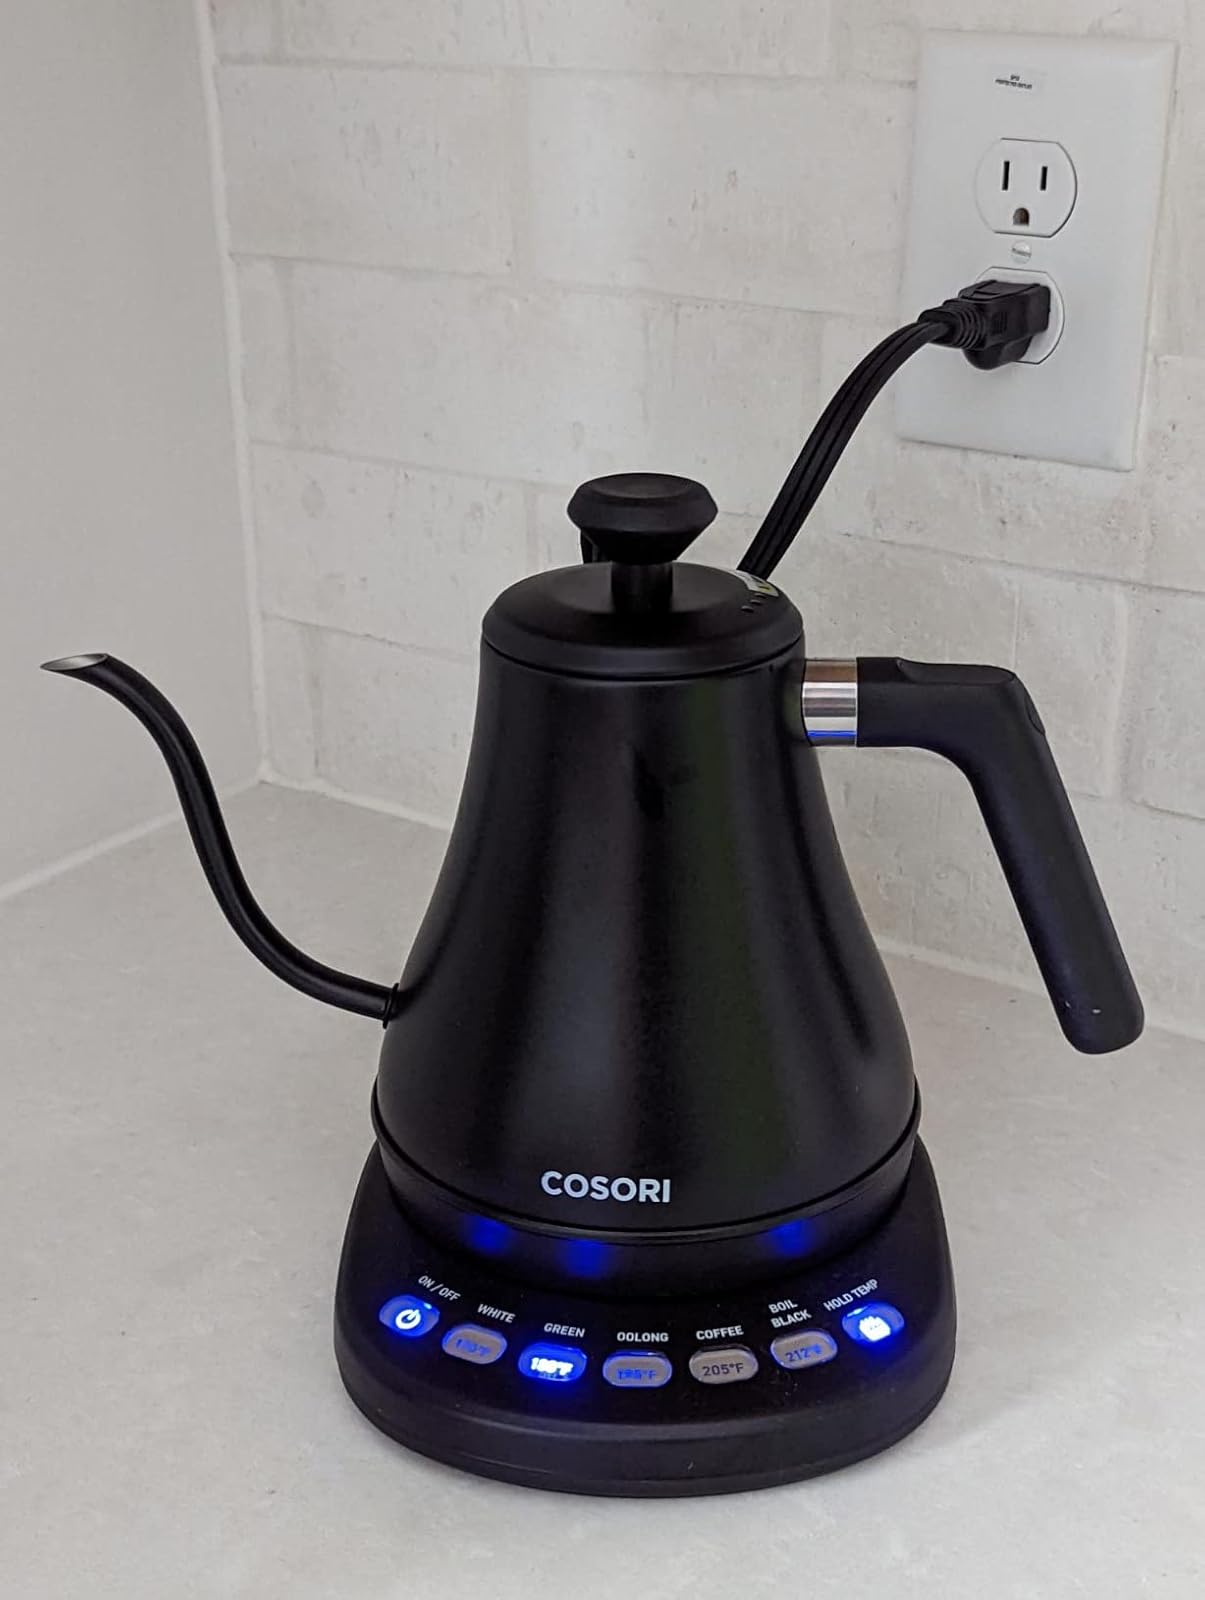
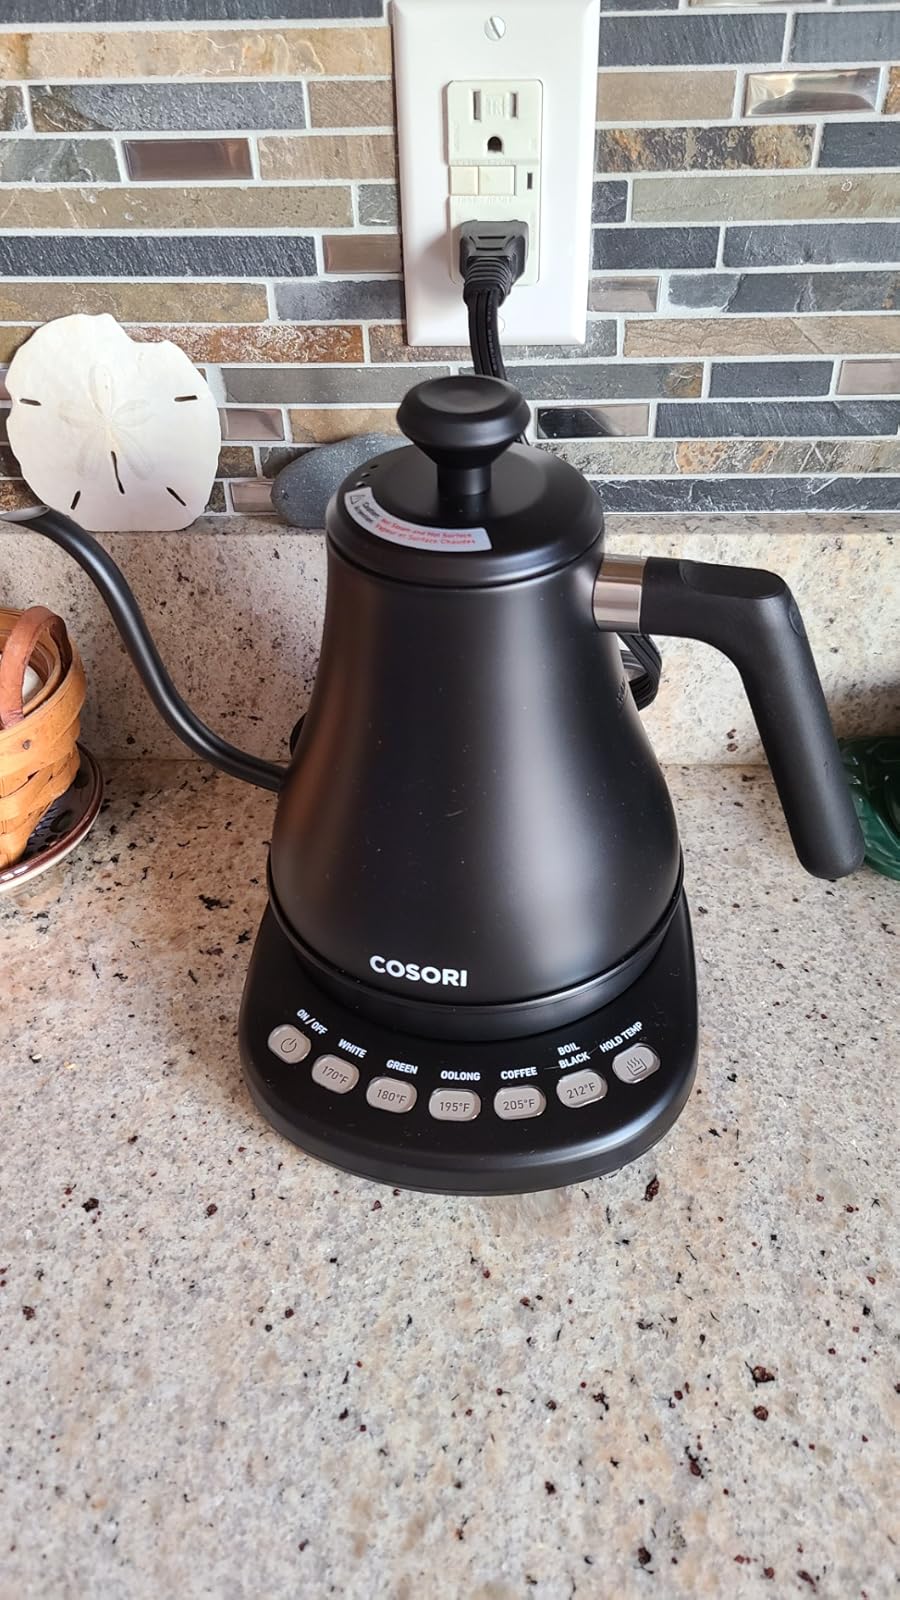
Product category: items_kettle
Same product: yes